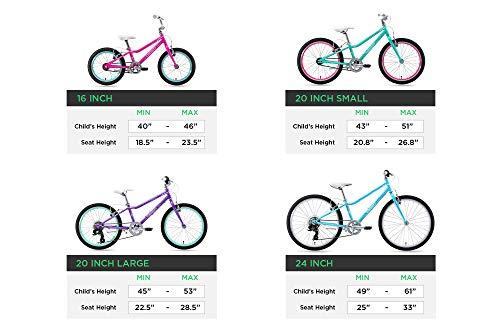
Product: Guardian Kids Bikes Ethos. 16/20/24 Inch, Multiple Colors for Boys/Girls. Safer Brake System for Kids. Lightweight Steel Construction. Easy Assembly. ASO SharkTank.
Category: Sports & Outdoors | Outdoor Recreation | Cycling | Kids' Bikes & Accessories | Kids' Bikes
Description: BETTER CONTROL: Guardian Bike’s light weight steel design puts more control and stability for your child as they ride, and a kick stand for when they’re not.
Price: $259.00
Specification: Item Weight:         20 pounds    |Shipping Weight: 26.7 pounds (View shipping rates and policies)|ASIN: B07BZQY4RL|Item model number: GBE-16-1-PT|    #19    in Kids' Bicycles    |    #53    in Amazon Launchpad Sports & Outdoors